158th Rifle Division

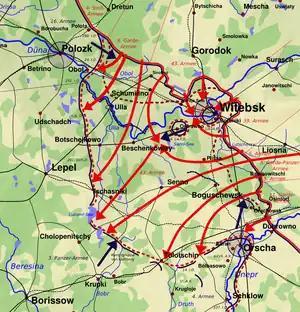
Vitebsk-Orsha Offensive. Note position of 39th Army.

The division remained in much the same positions at the base of the former salient during the operational pause in the spring and early summer of the year. Just prior to the start of the summer offensive the division joined the 84th Rifle Corps, still in 39th Army, along with the 134th and 234th Rifle Divisions. The Corps was commanded by Lt. Gen. S. A. Knyazkov. Operation "Suvorov" began on August 7, but Kalinin Front's part in it, in the direction of Dukhovshchina, was limited to diversionary activity August 13. It began its main attack at 0730 hours, attacking XXVII Army Corps 8km northeast of Dukhovshchina, led by five divisions of 83rd Rifle Corps and 2nd Guards Rifle Corps, backed by two tank brigades, two tank regiments, and two sapper brigades. 43rd Army provided support on the right. XXVII Corps was assigned a 40km-wide front held by three divisions and a fourth in reserve. All of these were at roughly half their authorized strength, but their "Barbarossa-Stellung" line consisted of three full lines of trenches sited on heavily wooded high ground.